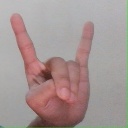
अक्षर: श